Zwinger (Dresden)

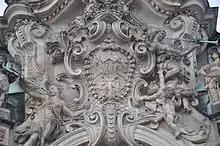
Coat of arms of the Polish–Lithuanian Commonwealth on the Wallpavillon

The name "Zwinger" goes back to the common medieval German term for that part of a fortification between the outer and inner defensive walls, or "outer ward". Archaeological evidence indicates that the construction of the first city wall took place in the last quarter of the 12th century. A documentary entry as "civitas" in 1216 points to the existence of an enclosed Dresden Fortification at that time.